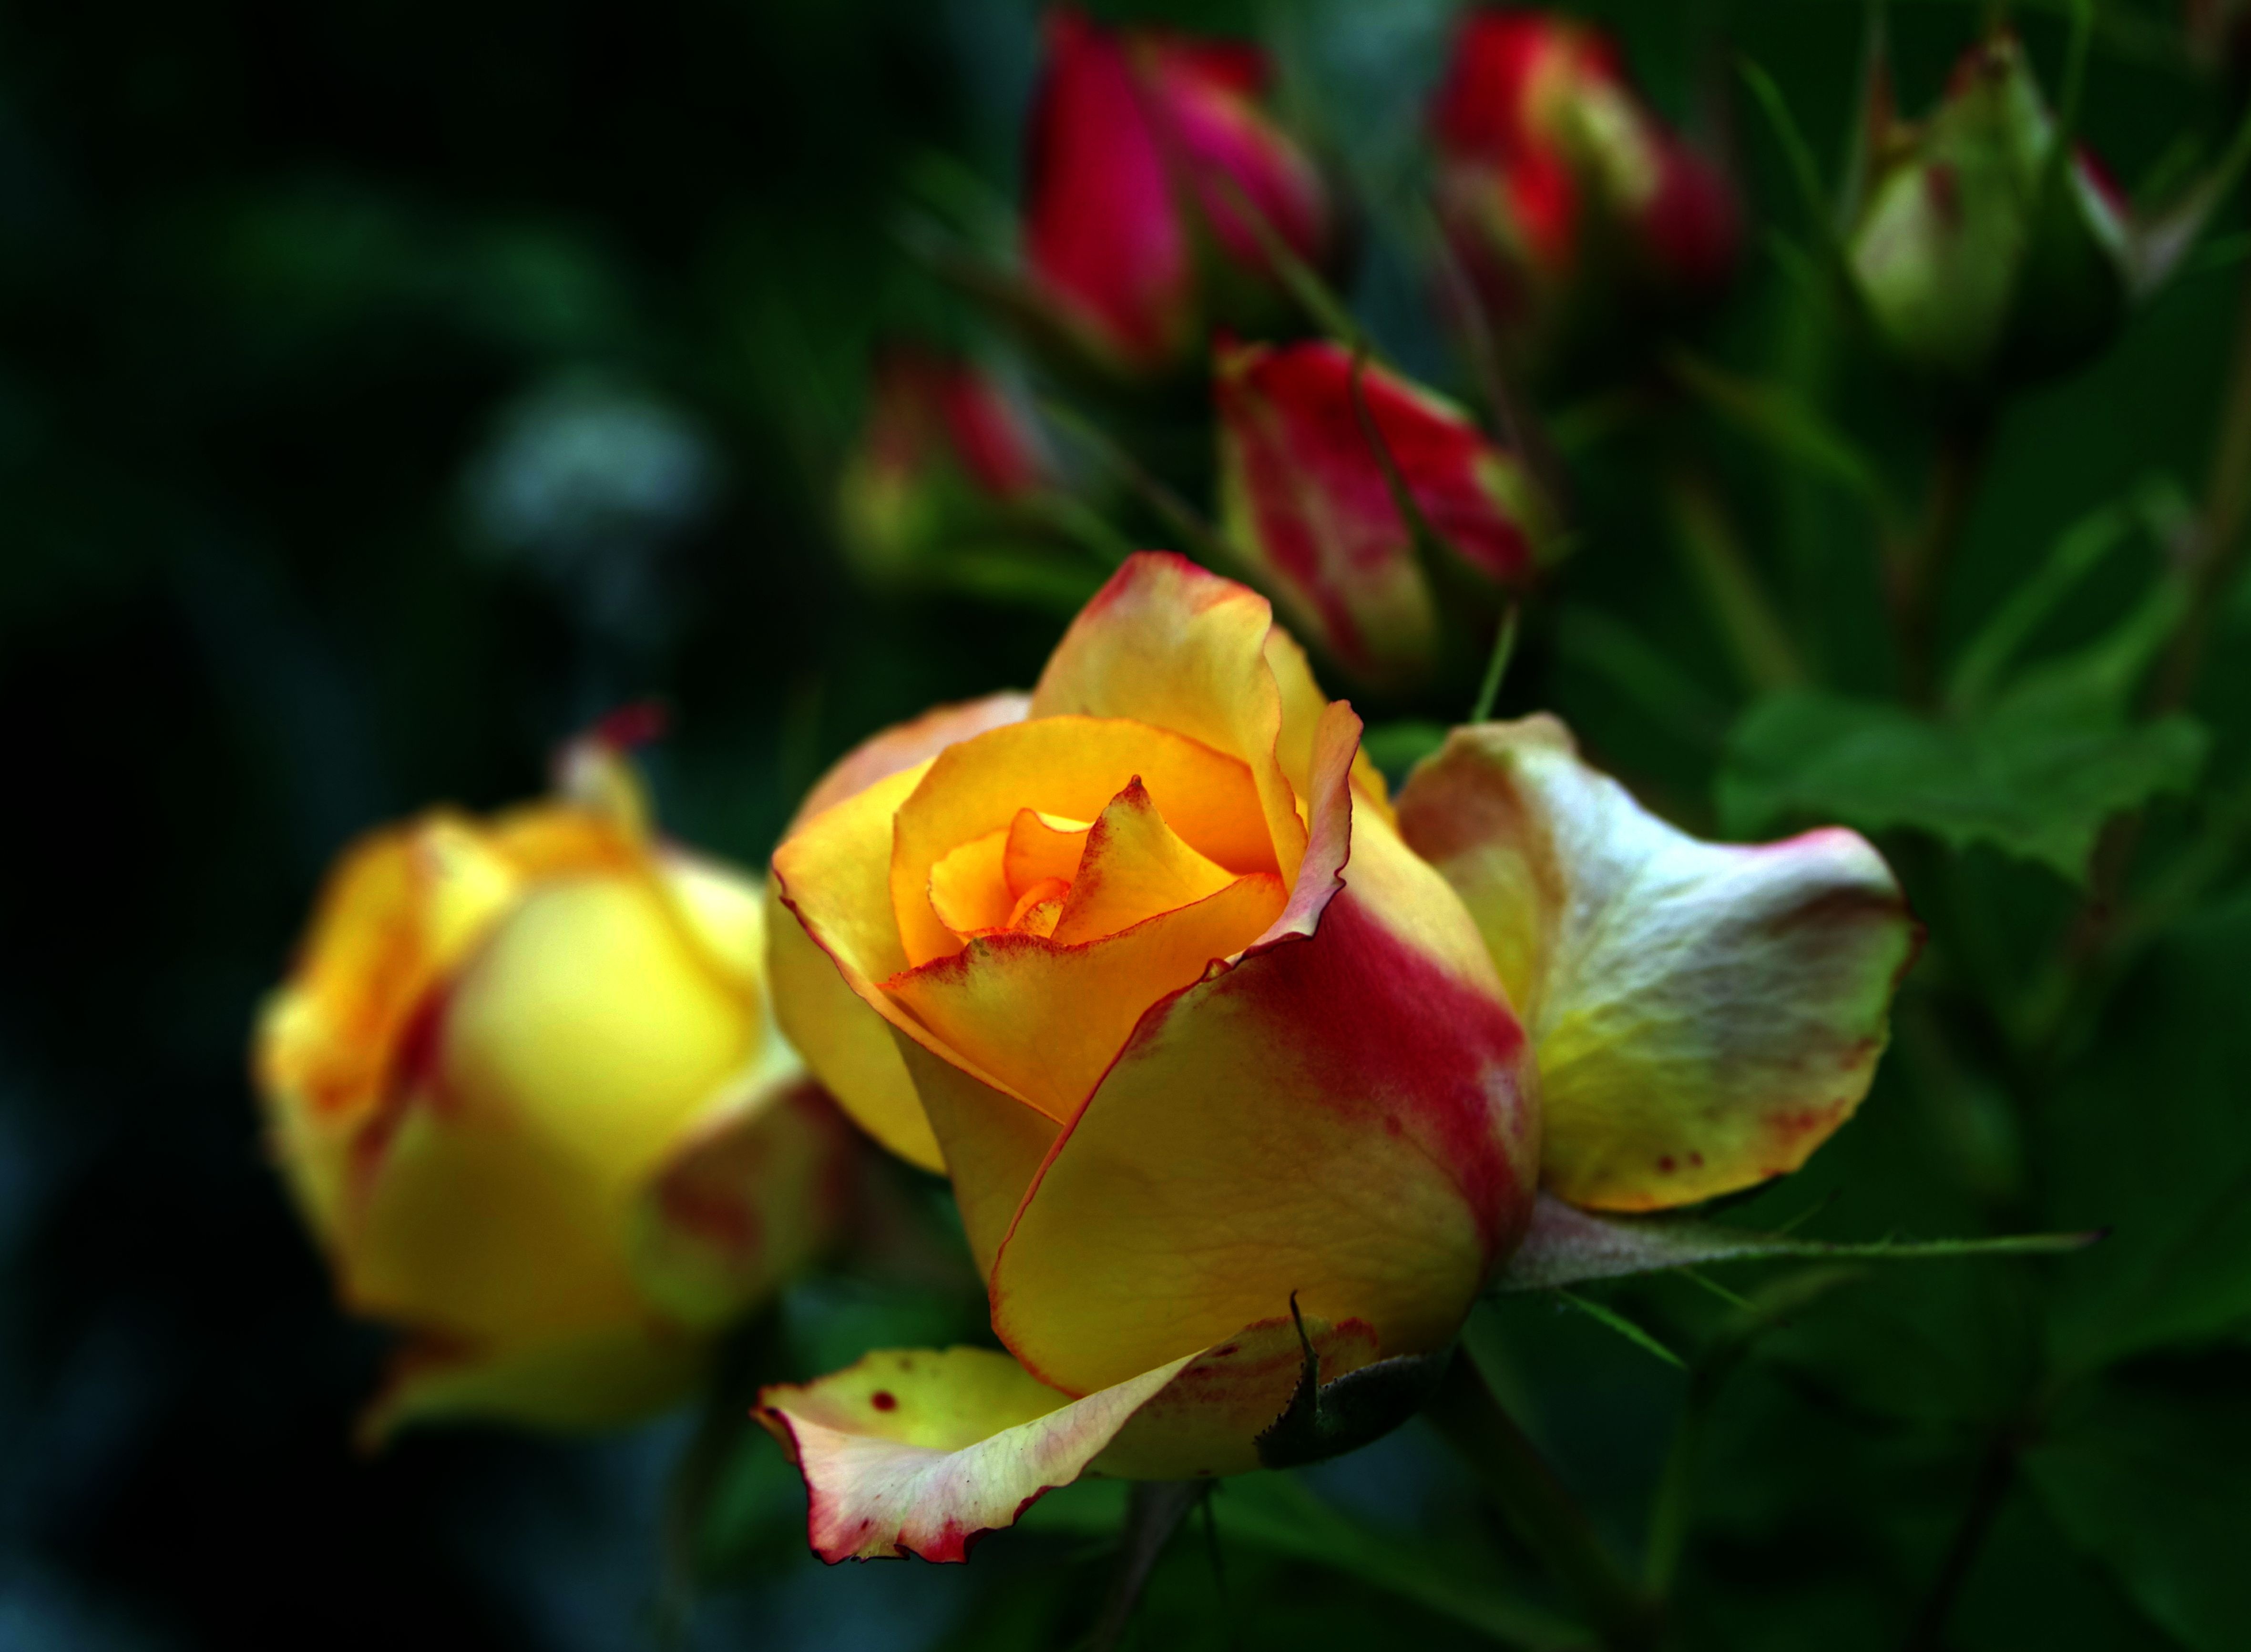
blossom, plant, tea, flower, petal, rose, orange, botany, yellow, garden, flora, spikes, bud, rose petals, rose tea, macro photography, rose flower, flowering plant, the petals, garden roses, rose family, land plant